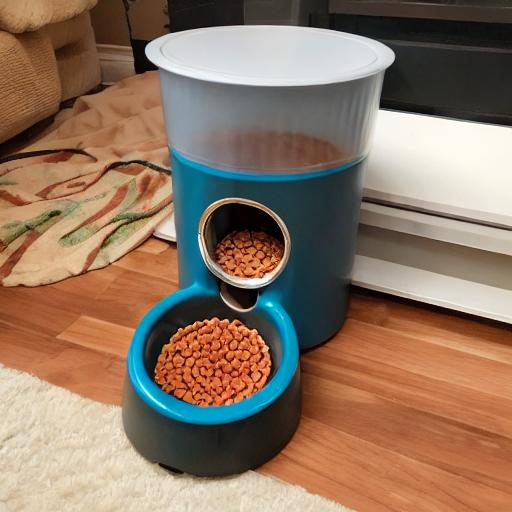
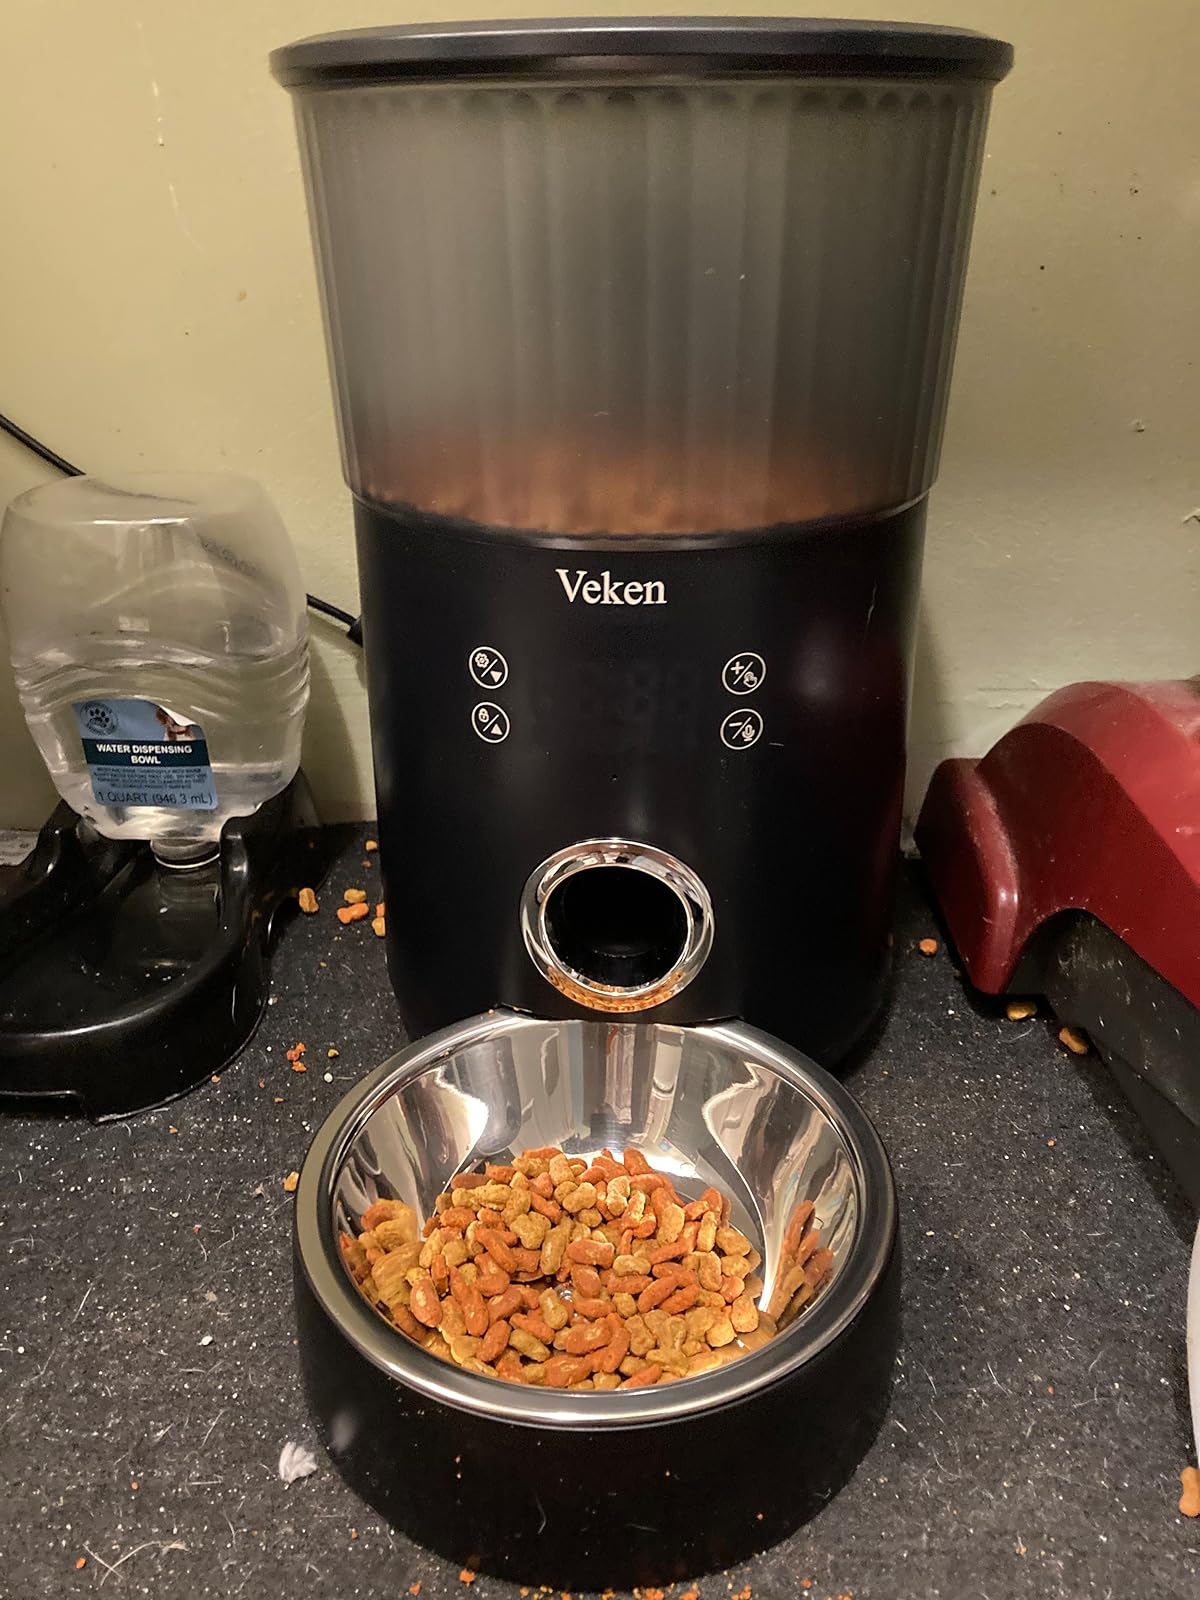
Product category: items_feeder
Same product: no